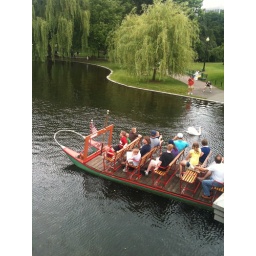
swan boats in the public gardens